Giuseppe Mazzini

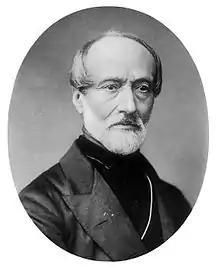
Mazzini in 1860

Giuseppe Mazzini (22 June 1805 – 10 March 1872) was an Italian politician, journalist, and activist for the unification of Italy (Risorgimento) and spearhead of the Italian revolutionary movement. His efforts helped bring about the independent and unified Italy in place of the several separate states, many dominated by foreign powers, that existed until the 19th century. An Italian nationalist in the historical radical tradition and a proponent of a republicanism of social-democratic inspiration, Mazzini helped define the modern European movement for popular democracy in a republican state.